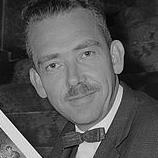
Age: 40